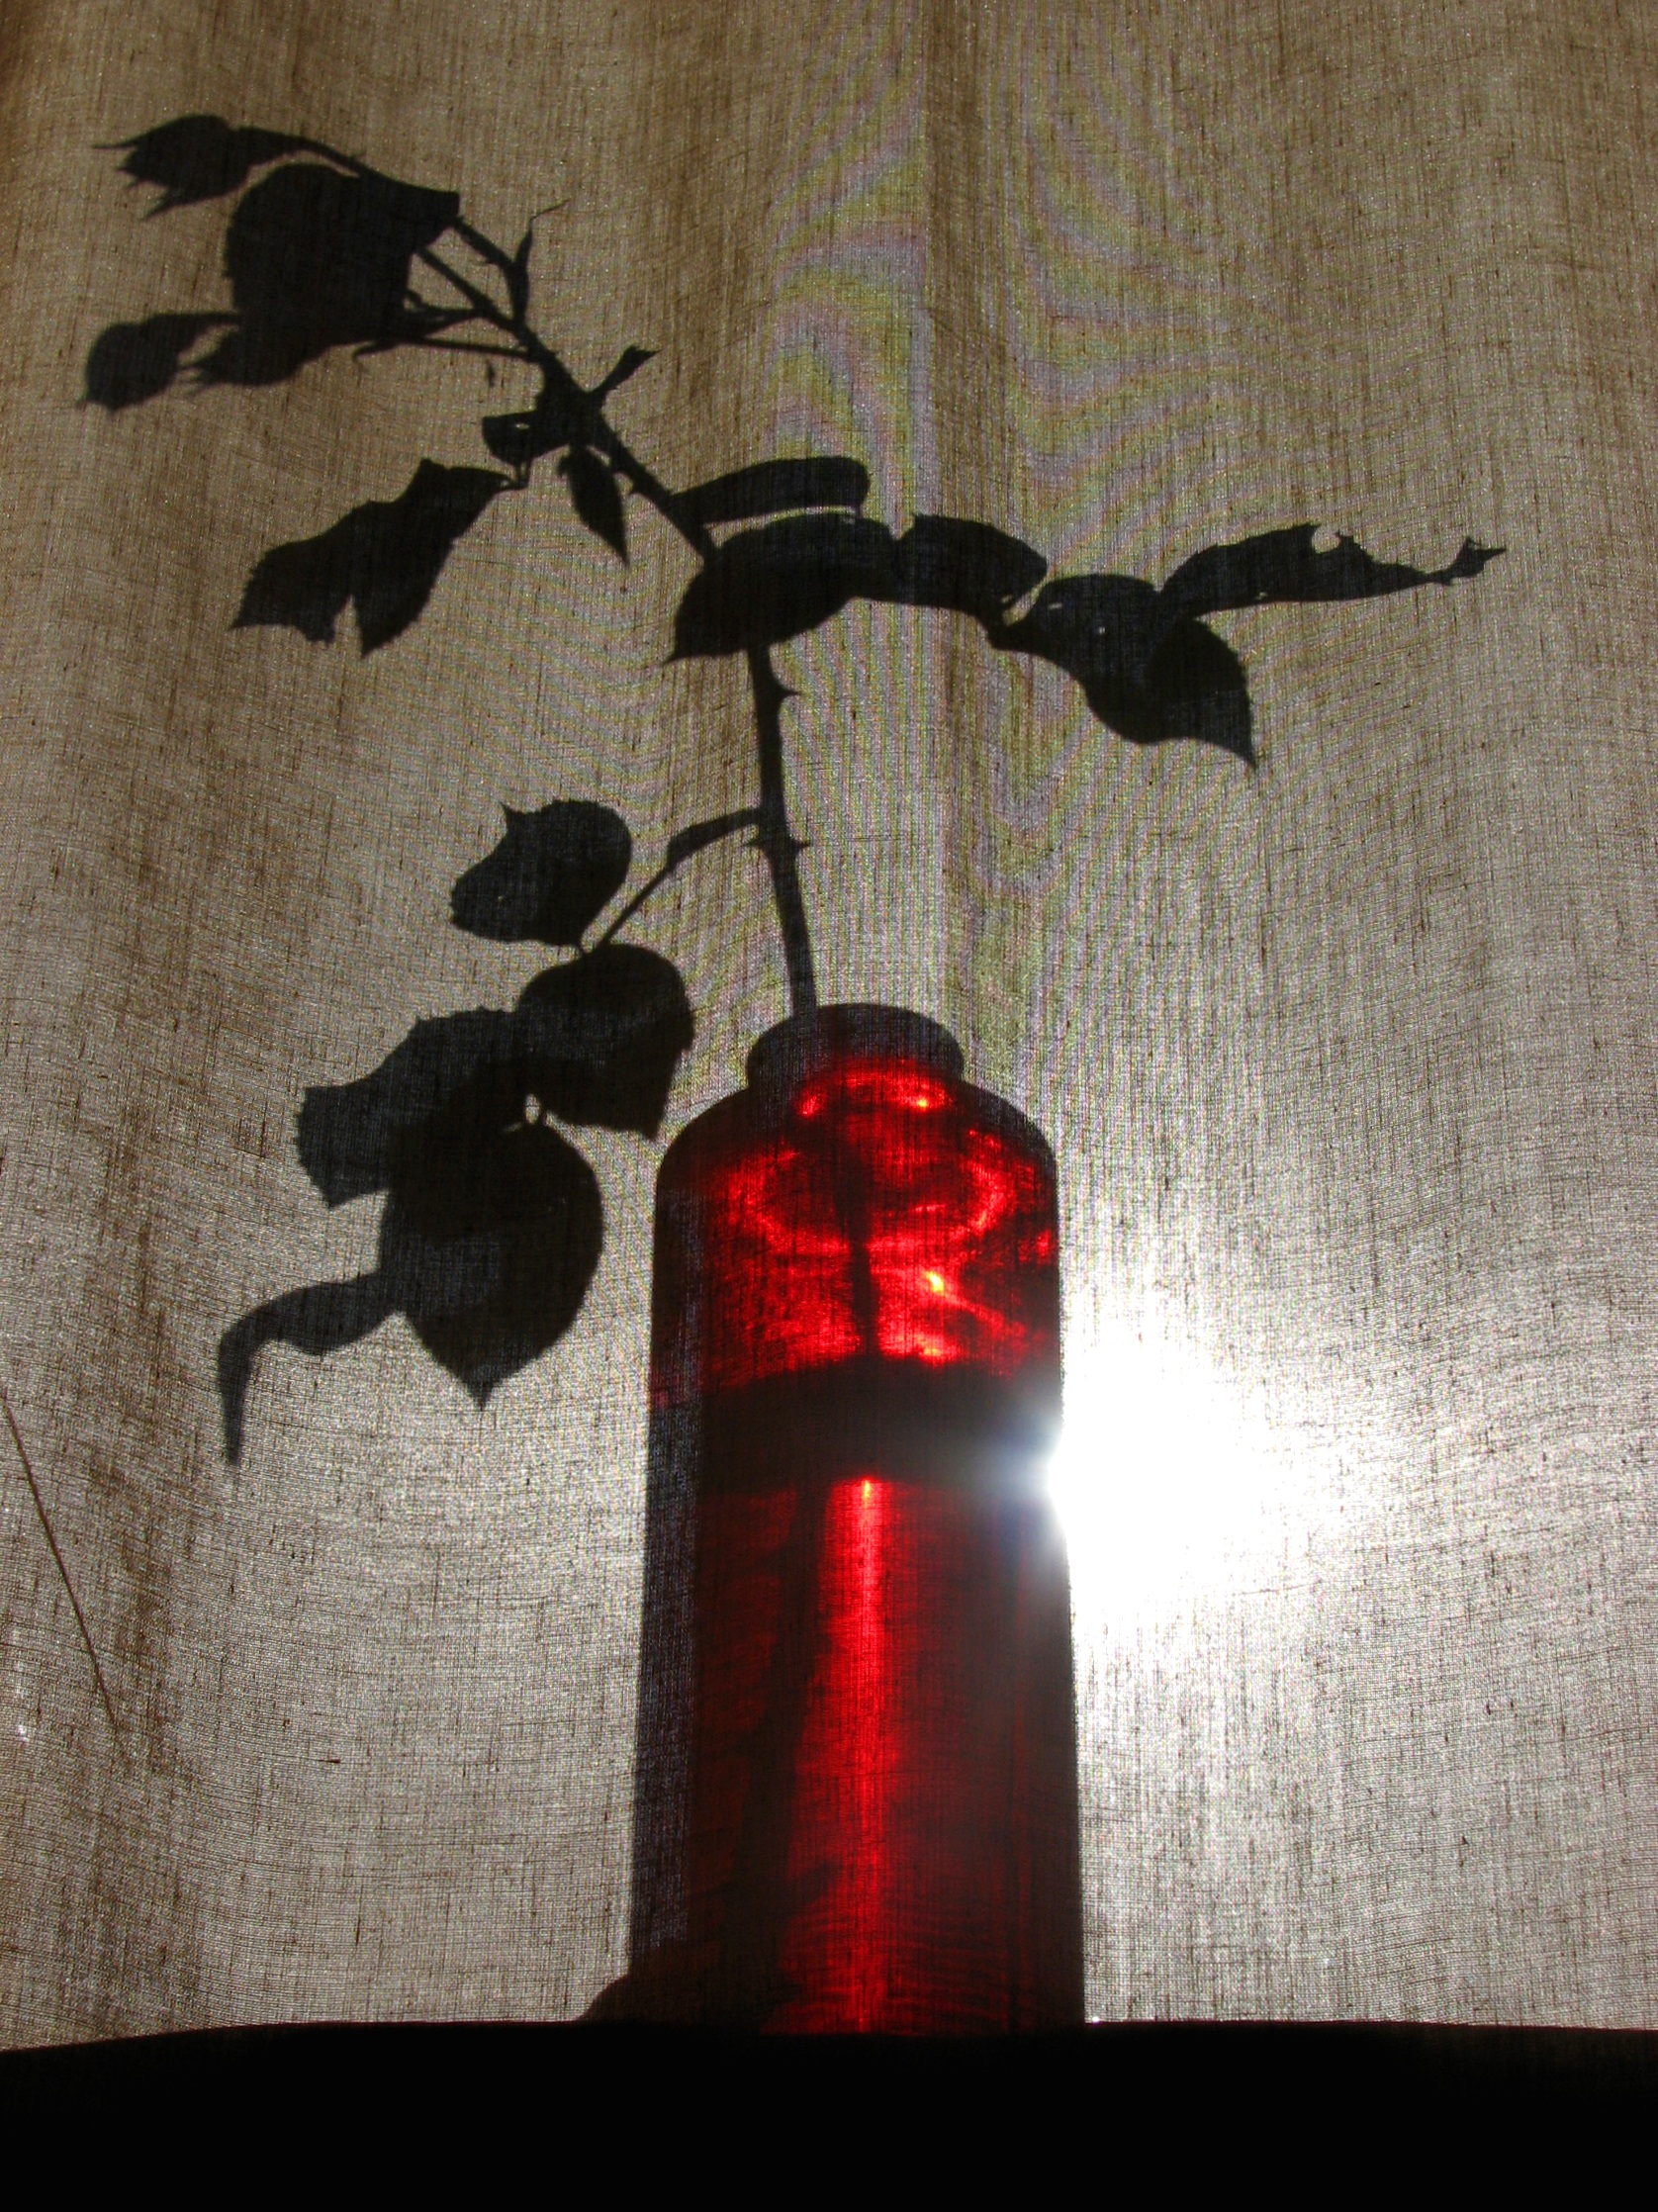
light, vase, red, shadow, curtain, black, lighting, still life, wine bottle, mysterious, light fixture, beauty, hidden, shape, veil, shadowy, veiled, shroud